Yue Yiqin

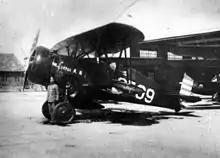
Yue flew a Hawk III, like the one shown here, that was numbered "2204".

Yue claimed his first aerial victories on 15 August 1937 during the Battle of Shanghai, when the 22nd PS/4th PG encountered a group of Mitsubishi B2Ms of the Imperial Japanese Navy fleet aircraft carrier "Kaga"; Yue reportedly participated in the destruction of four B2Ms with his Hawk III fighter no. "2204".